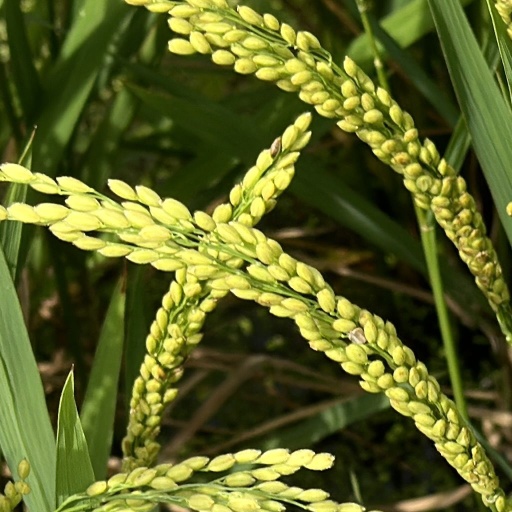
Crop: rice